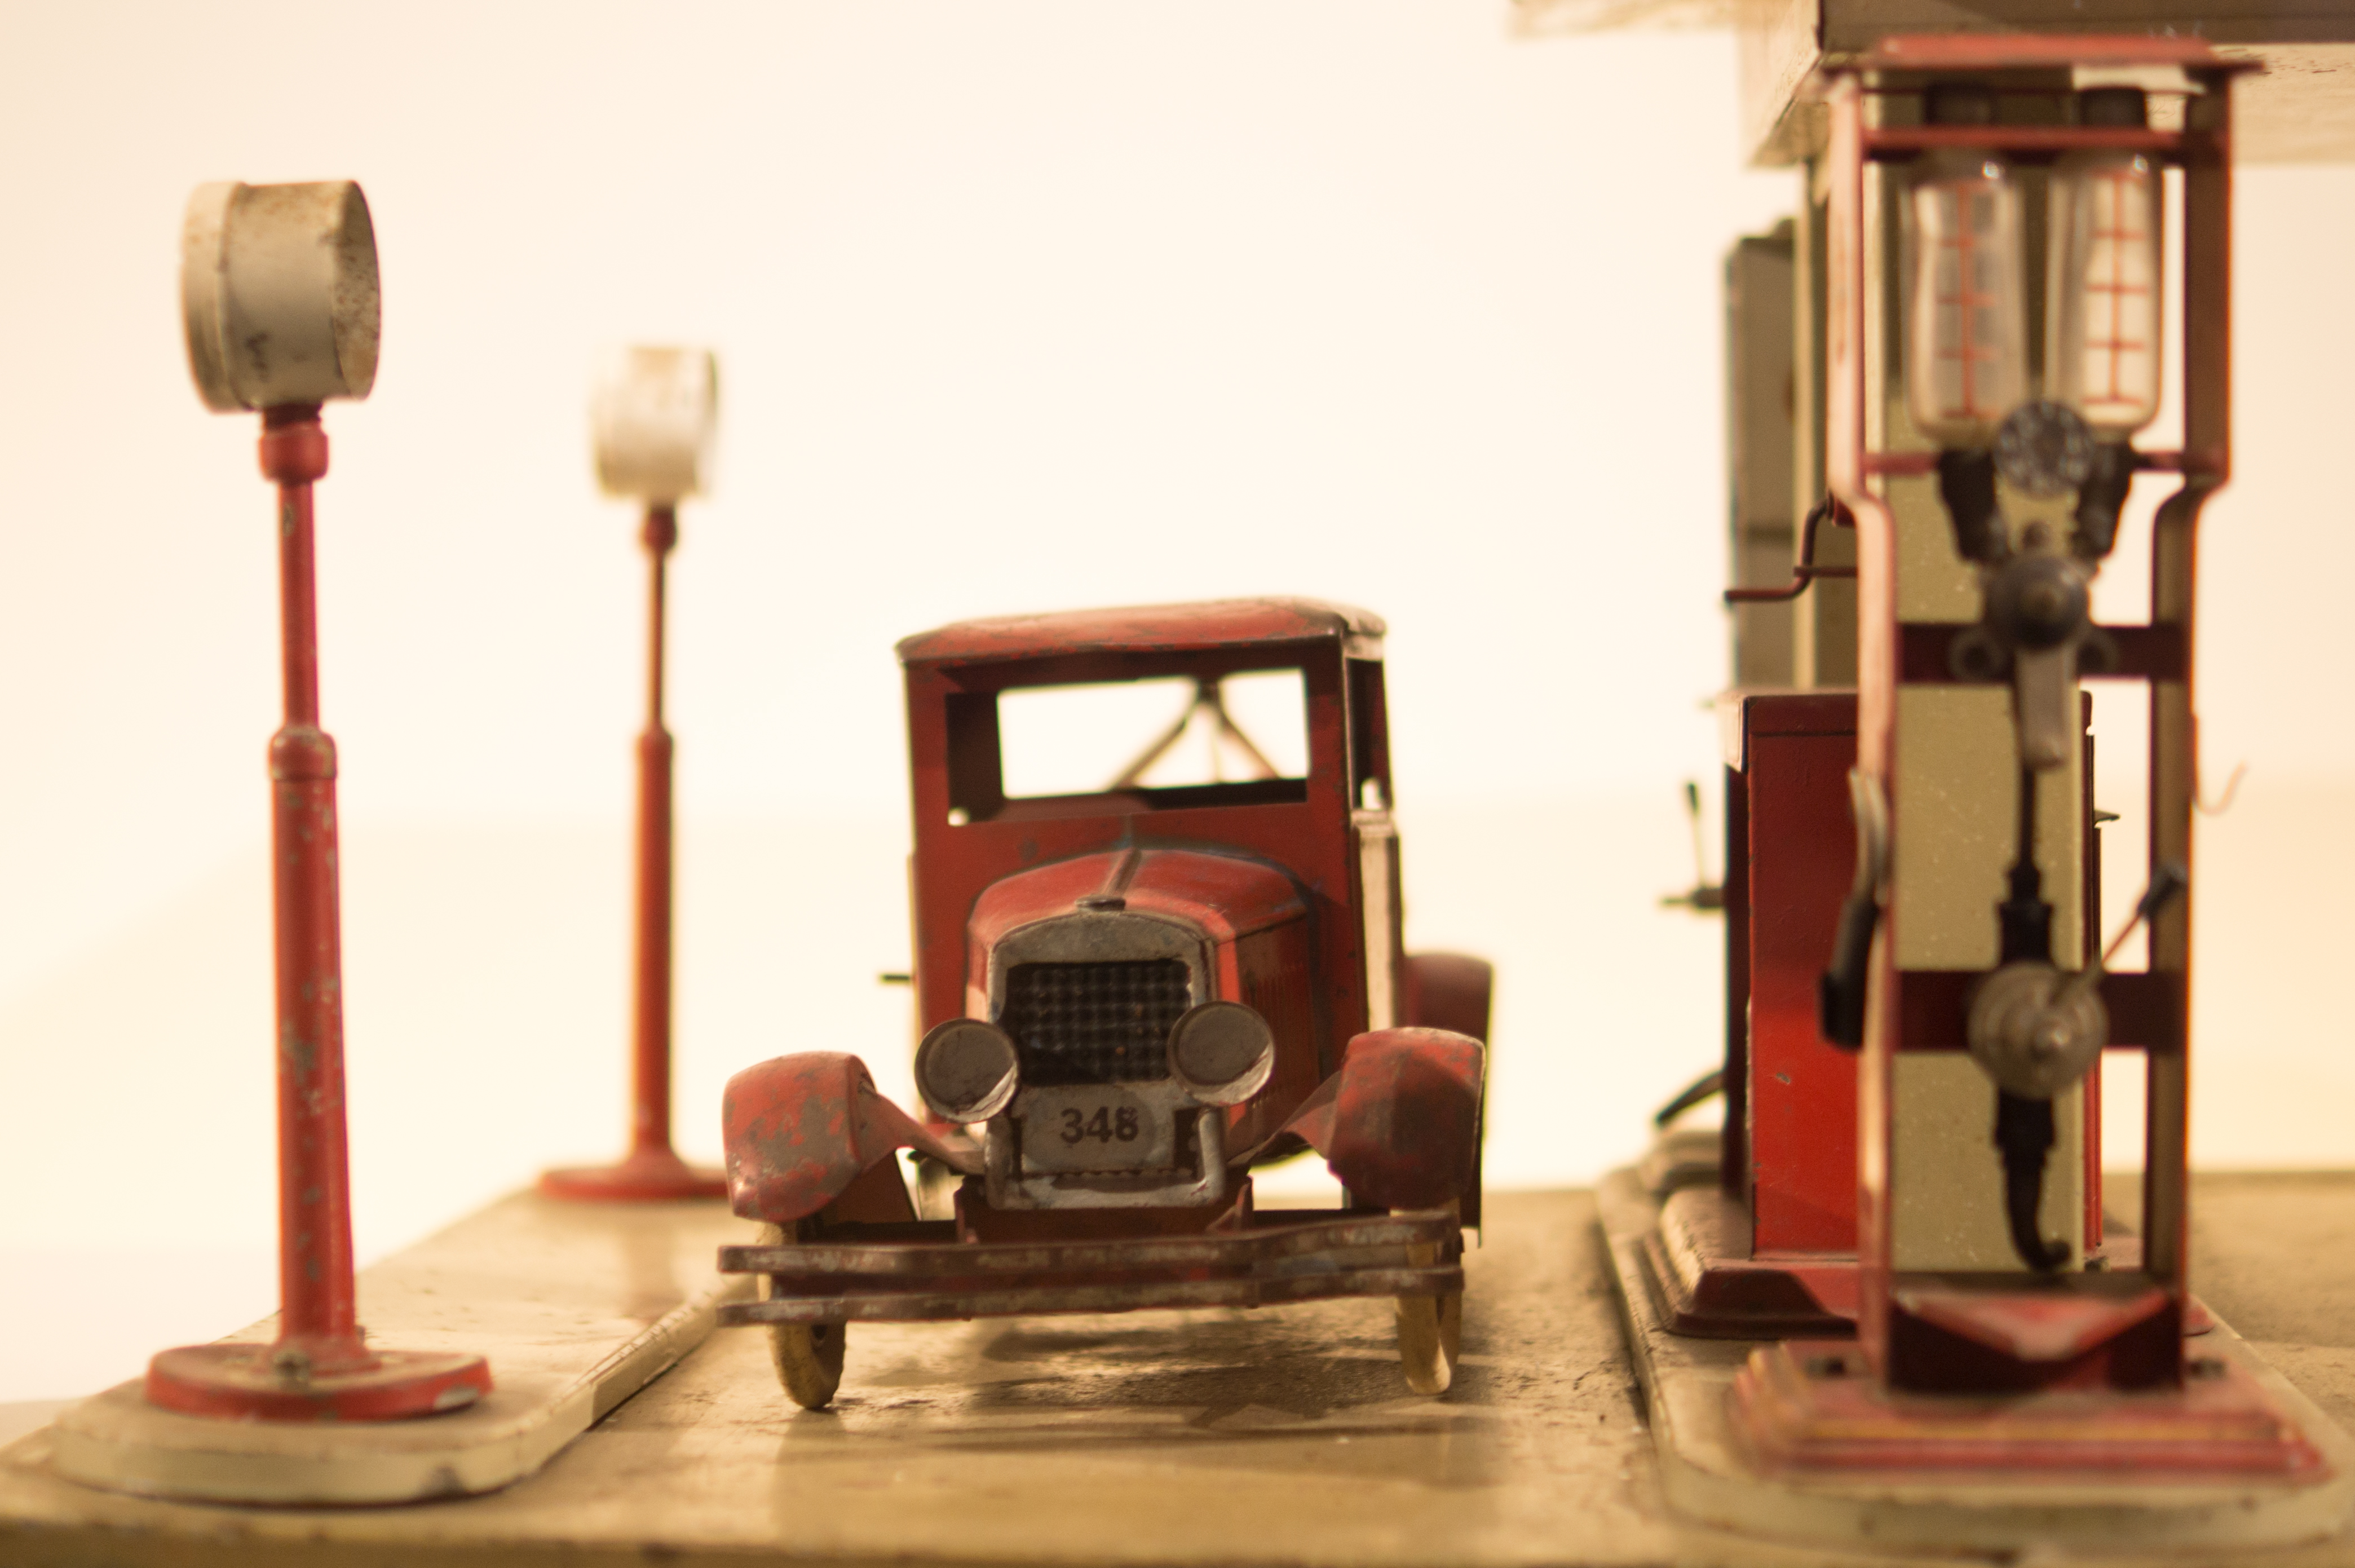
wood, car, vintage, old, red, vehicle, gas station, lighting, miniature, art, toys, steam engine, gasoline, tourist attraction, car gas